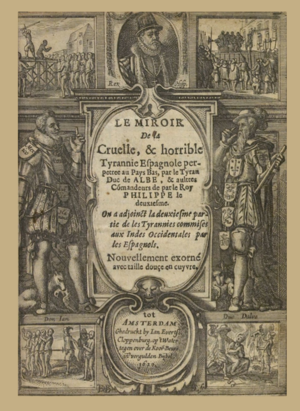
Casas, Bartolomé de las, (1474-1566), Gysius, Johannes, (....-1652), Lons, Dirck Eversen, (ca 1599-....) &amp
La Brevísima relación de la destrucción de las Indias est un livre écrit à partir de 1539 par le frère dominicain Bartolomé de las Casas et publié en 1552. Dans celui-ci, las Casas s'efforce de dénoncer les effets néfastes de la colonisation des Amériques par les Espagnols et de la mise en esclavage des peuples indigènes. L'œuvre de Las Casas se veut polémique, ses récits contiennent de nombreuses exagérations et présentent les événements historiques sous un angle souvent manichéen. Elle a été amplement commentée au cours des siècles et a ainsi contribué à forger la Légende noire espagnole.